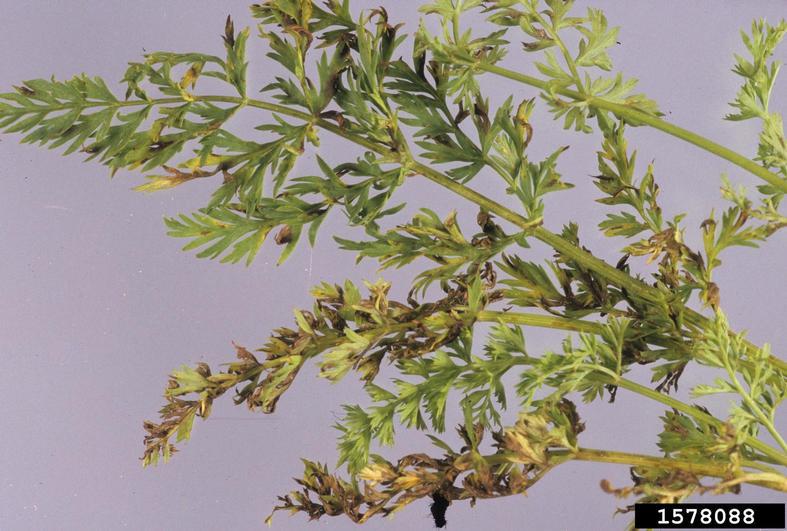
Plant: Carrot
Disease: carrot alternaria leaf blight